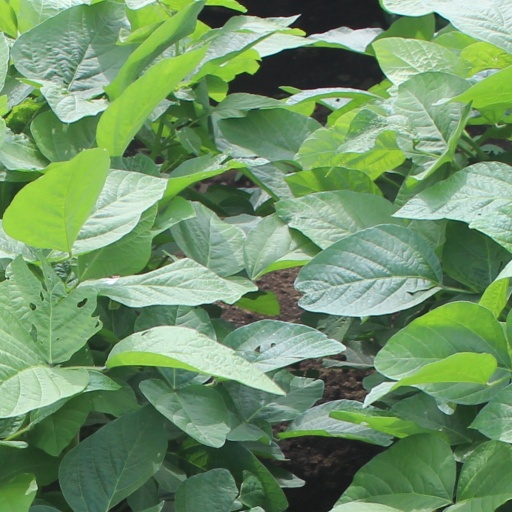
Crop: soybean